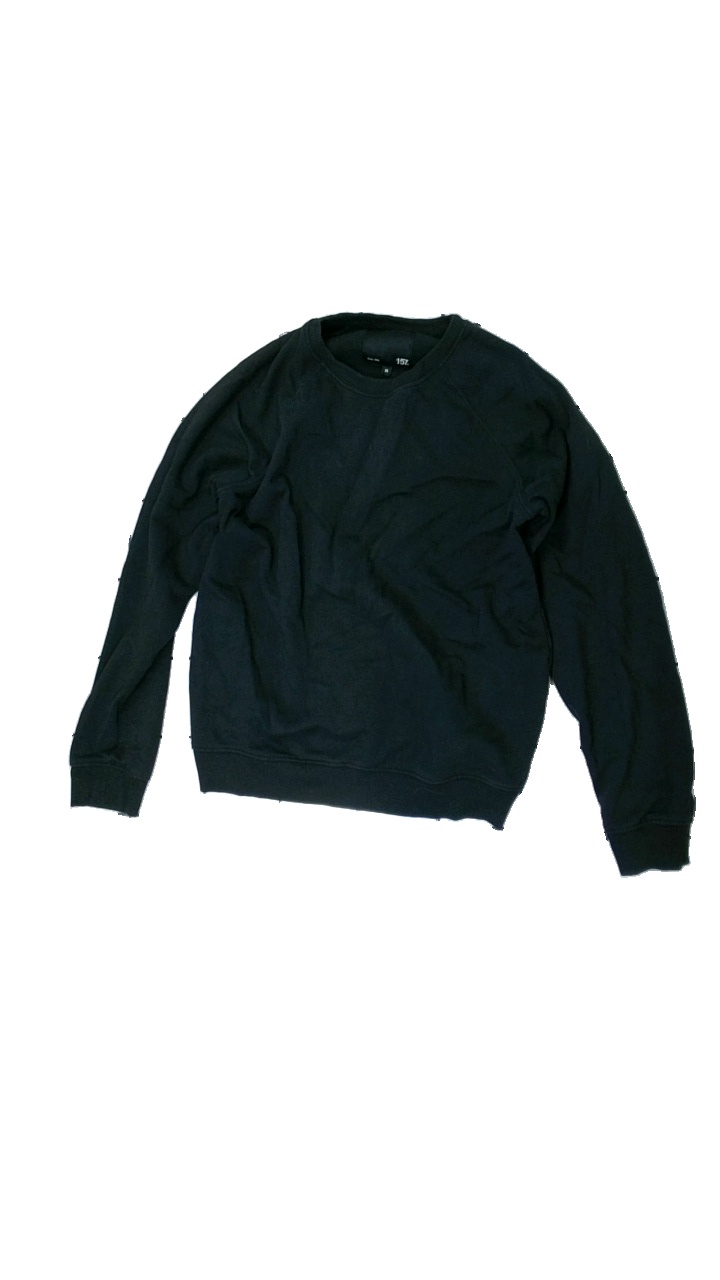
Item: Sweater (Ladies)
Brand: Lager 157
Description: Black sweatshirt
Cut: Regular, C-collar
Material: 64% Cotton 36% Polyester
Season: All
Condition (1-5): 5
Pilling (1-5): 2
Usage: Export
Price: <50